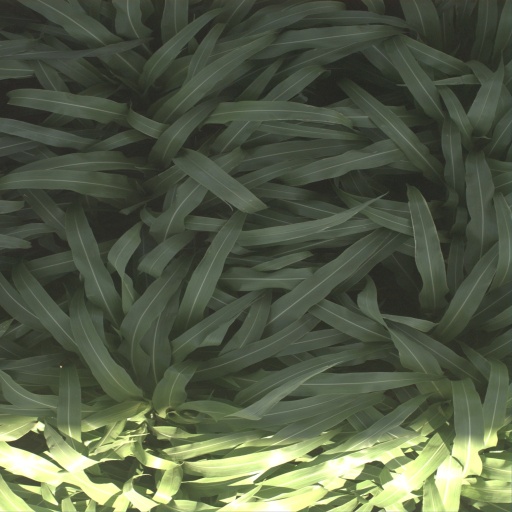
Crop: sorghum